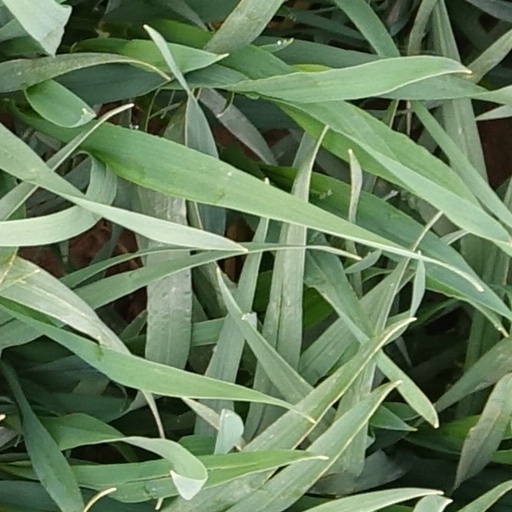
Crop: wheat